Pillaiyo Pillai

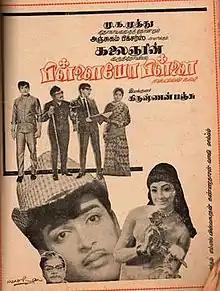
Theatrical poster

Pillaiyo Pillai is 1972 Indian Tamil-language romantic drama film directed by Krishnan–Panju, produced by Murasoli Maran and written by M. Karunanidhi. The film stars M. K. Muthu (in dual role) in his debut film appearance alongside Vijayakumari and Lakshmi, while Manohar, M. R. R. Vasu and G. Sakunthala play supporting roles. It was released on 23 June 1972 and was a commercial success.